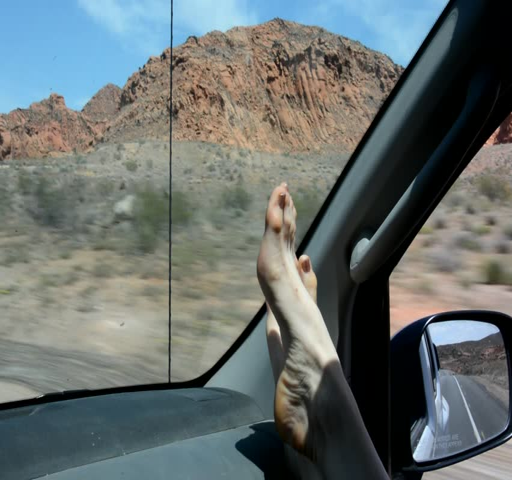
womans feet propped on the dashboard of a car while driving through a desert landscape .